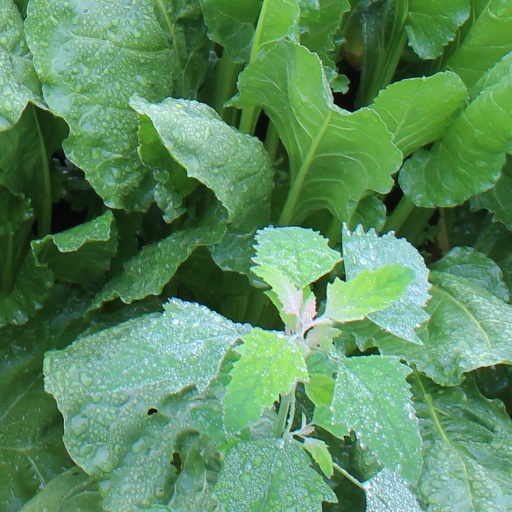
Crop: sugar beet